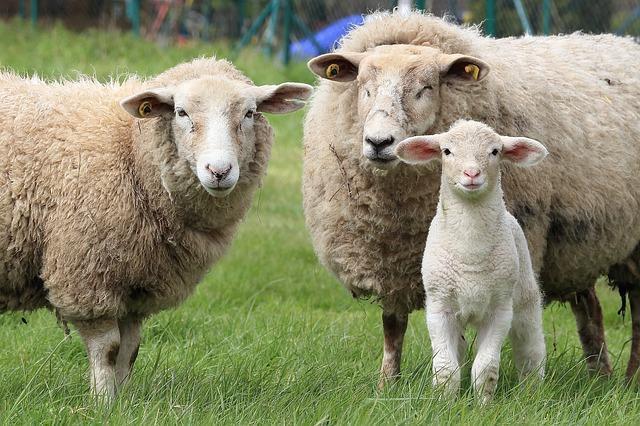
sheep